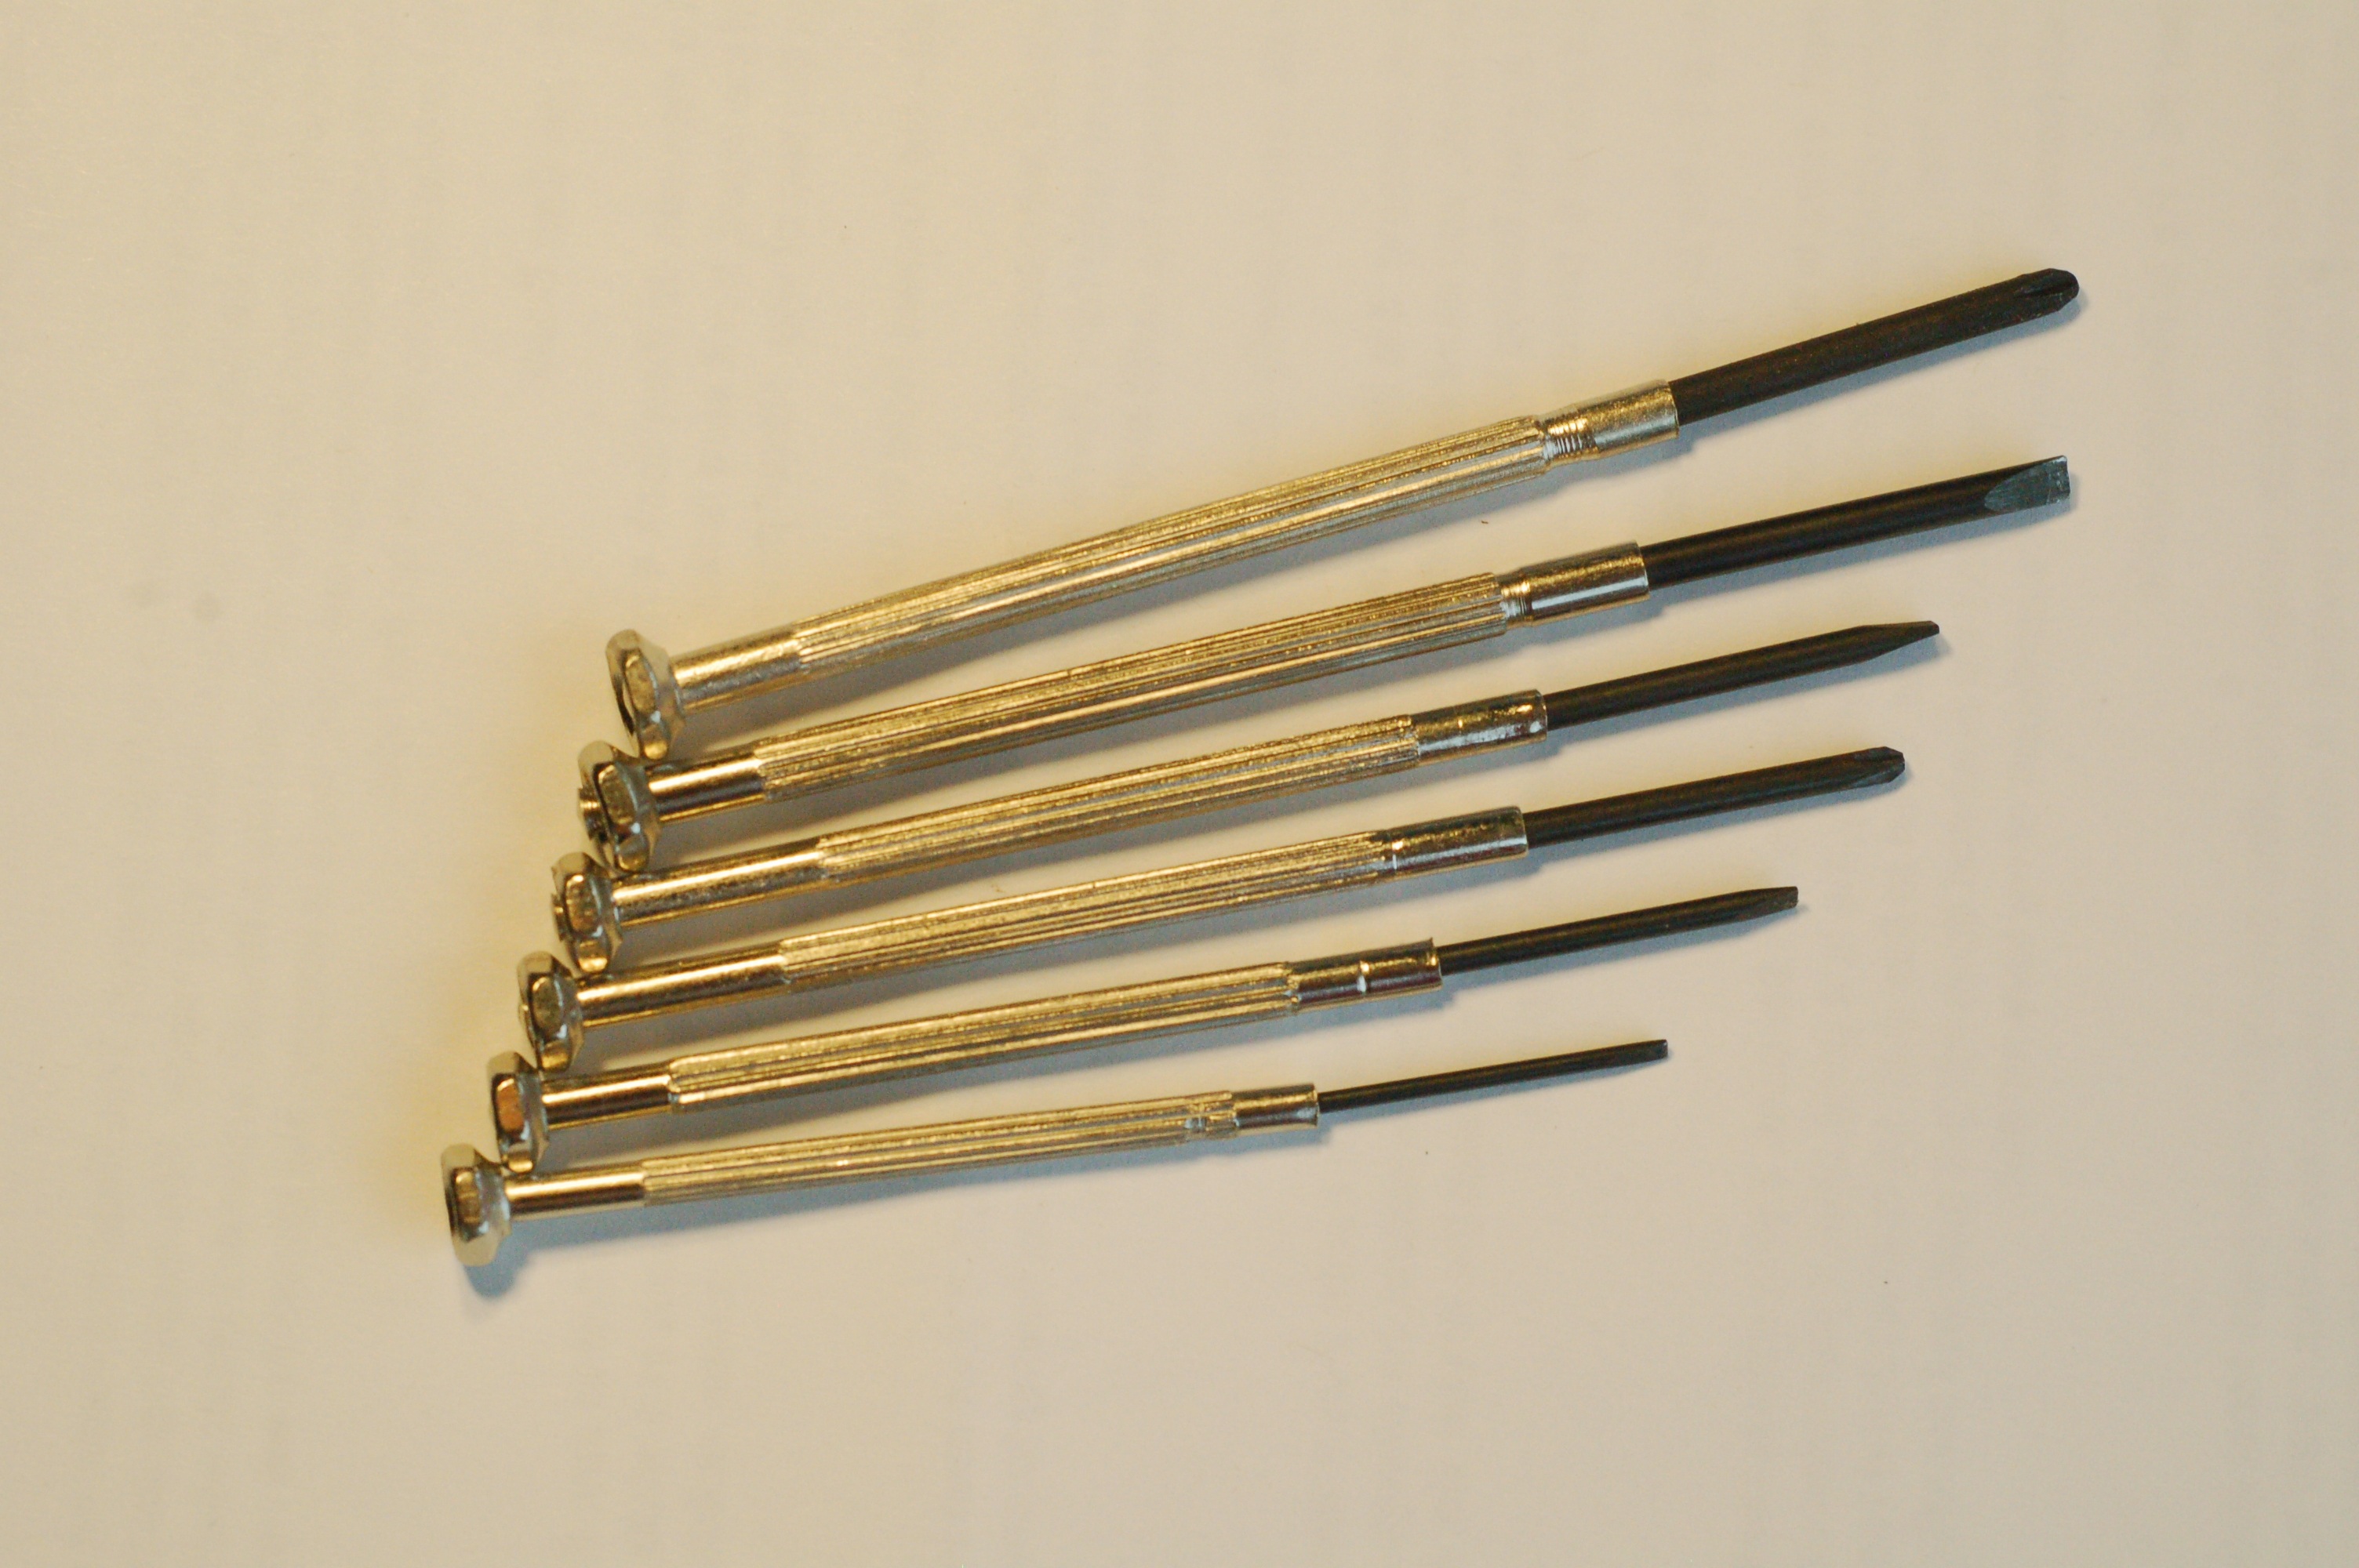
work, hand, person, people, wood, house, pen, home, construction, repair, hammer, symbol, equipment, metal, industrial, industry, business, set, material, drill, product, carpenter, worker, tools, wrench, pliers, build, hardware, diy, icon, job, service, renovation, screwdriver, builder, occupation, contractor, handyman, spanner, adjustable